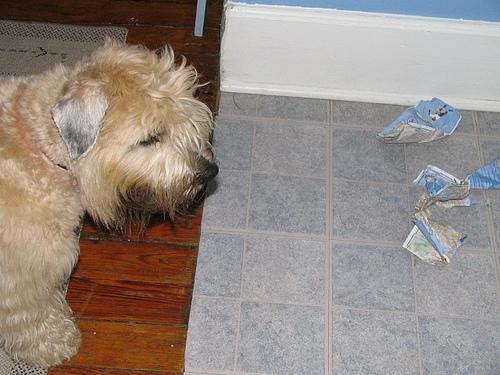
Breed: wheaten terrier